Russell Beardsmore

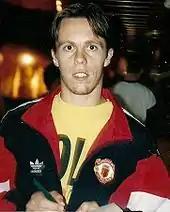
Beardsmore in 1991

He played 15 times in the 1990–91 season, and by the end of the season competition for places in midfield and on the wing had become fiercer still, with the signing of Andrei Kanchelskis and the breakthrough of Ryan Giggs. Beardsmore would play just three times for United in 1991–92 season.